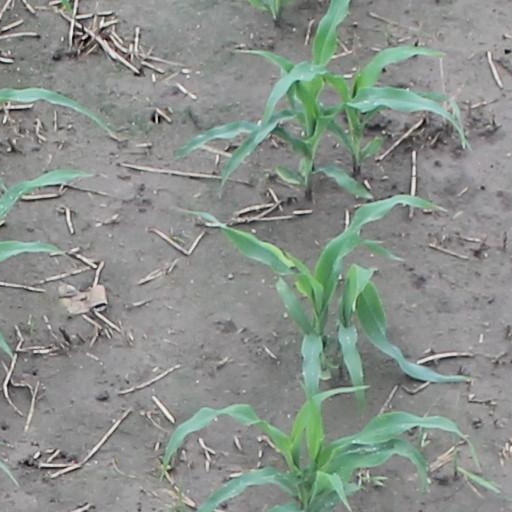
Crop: maize; corn